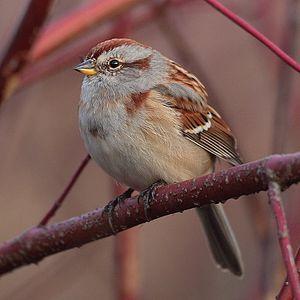
Le genre Spizella regroupe des passereaux de type bruant, appartenant à la famille des Passerellidae.